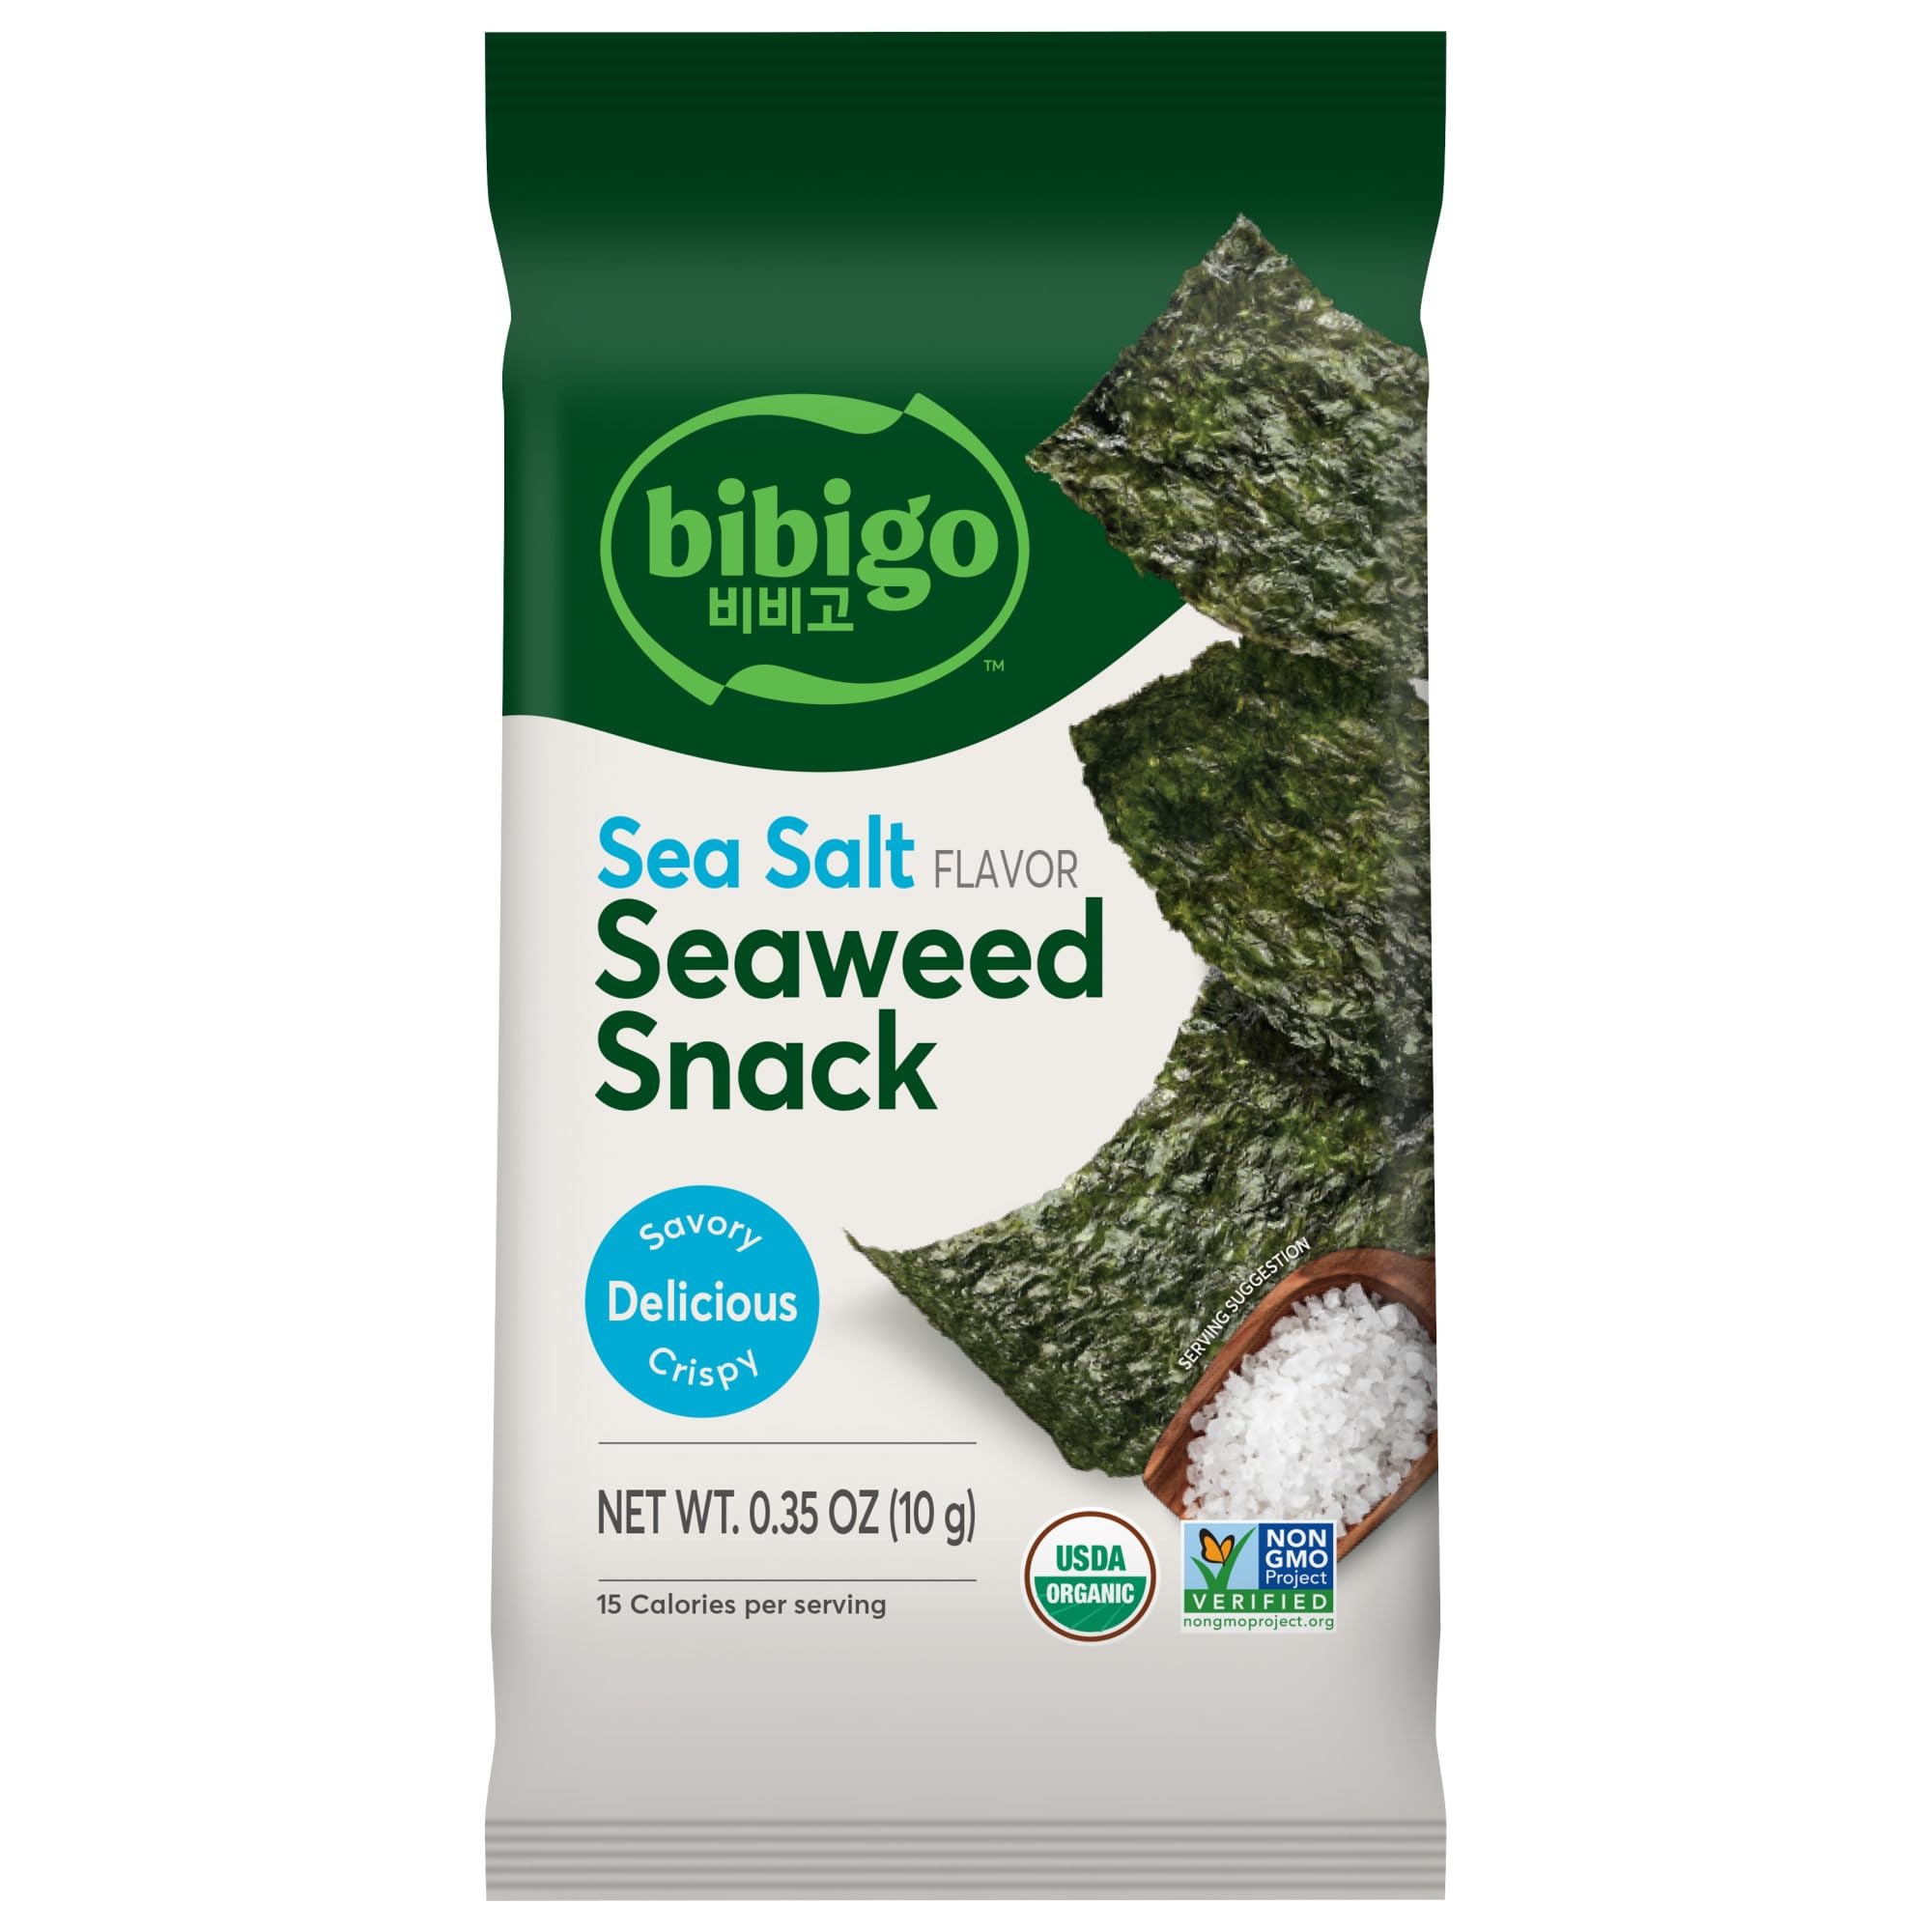
Item Name: bibigo Sea Salt Flavored Asian-Inspired Seaweed Snack 0.35oz (1 bag)
Bullet Point 1: One .35 oz package of bibigo Sea Salt Flavor Seaweed Snack
Bullet Point 2: Light and crispy seaweed snacks seasoned with hints of sea salt
Bullet Point 3: Gluten-free and vegan snack
Bullet Point 4: Enjoy as a snack or with your favorite poke bowl or sushi bake
Bullet Point 5: bibigo crafts dishes with a precise balance of ingredients, flavors and Korean passion to create food that's definitely worth sharing
Bullet Point 6: Mix it up with more mouthwatering favorites from bibigo, including delicious dumplings, tasty rice dishes, crunchy chicken varieties and flavor-packed sauces
Value: 0.35
Unit: Ounce

Price: 2.13